Brooklandville, Maryland

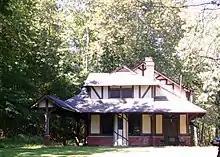
Former Brooklandville train station

From 1830 until 1955, Brooklandville was served by the Green Spring Valley Branch of the old Northern Central Railway (later part of the Pennsylvania Railroad). The former station still stands, now a private residence.